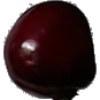
Label: Cherry 1